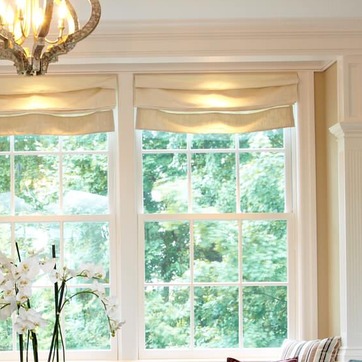
Material: glass